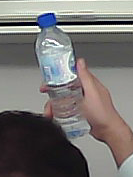
Product: nestle_water